Fred Newman (actor)

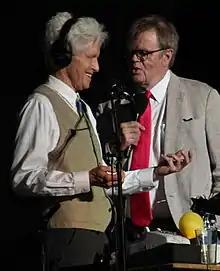
Newman performing with Garrison Keillor at the 2017 Minnesota State Fair

Newman hosted "Livewire", a children's talk show on Nickelodeon in the early 1980s. "Livewire" was known for giving bands their first television appearance, including R.E.M. and Split Enz. He was also a host for Nickelodeon's Halloween TV special game, "Nick or Treat!"